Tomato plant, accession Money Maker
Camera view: bottom (45 deg); turntable rotation: 210 degrees
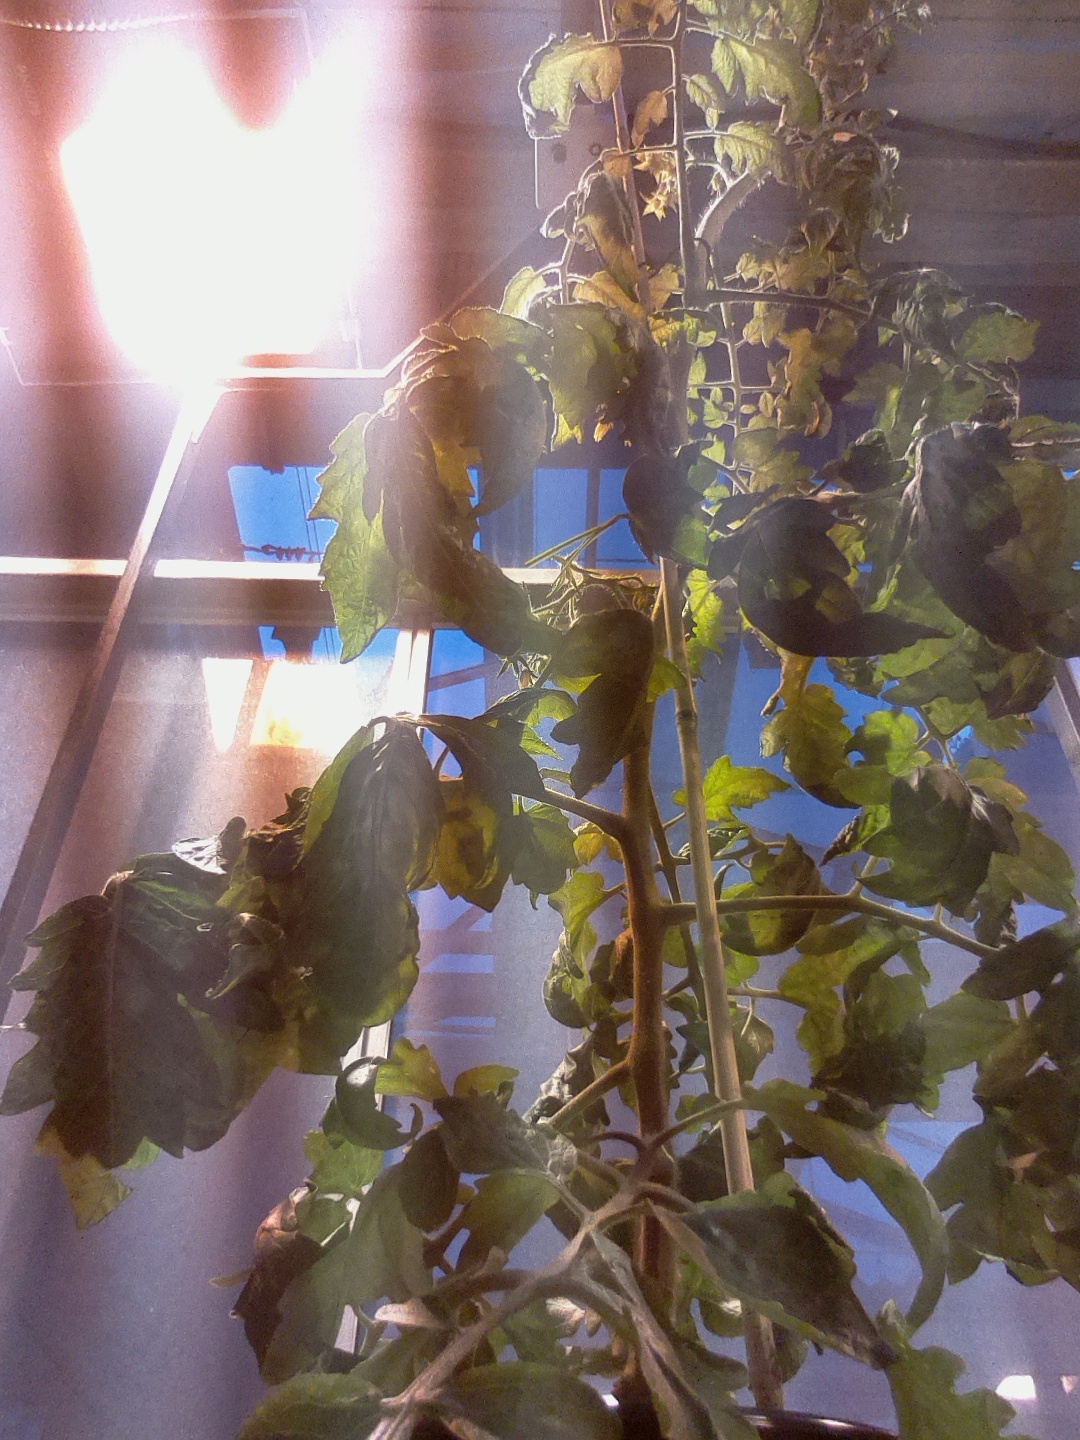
BBCH growth stage 71: 10%-20% of final fruit size